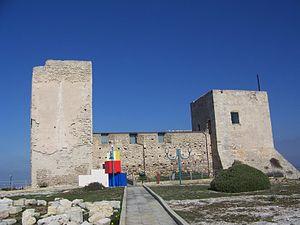
Le castello di San Michele est un bâtiment fortifié datant de la période du Judicat de Cagliari, qui se dresse sur la colline homonyme de Cagliari.